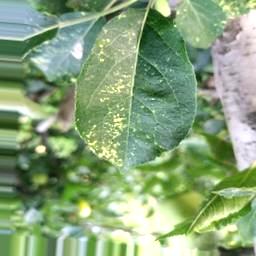
Label: Apple_Mosaic